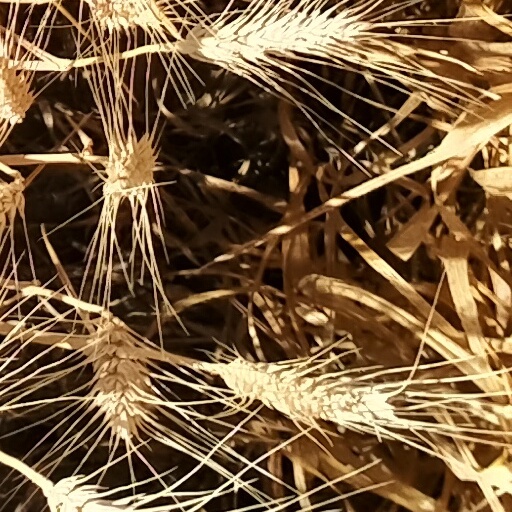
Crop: wheat